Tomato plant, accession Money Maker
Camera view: bottom (45 deg); turntable rotation: 270 degrees
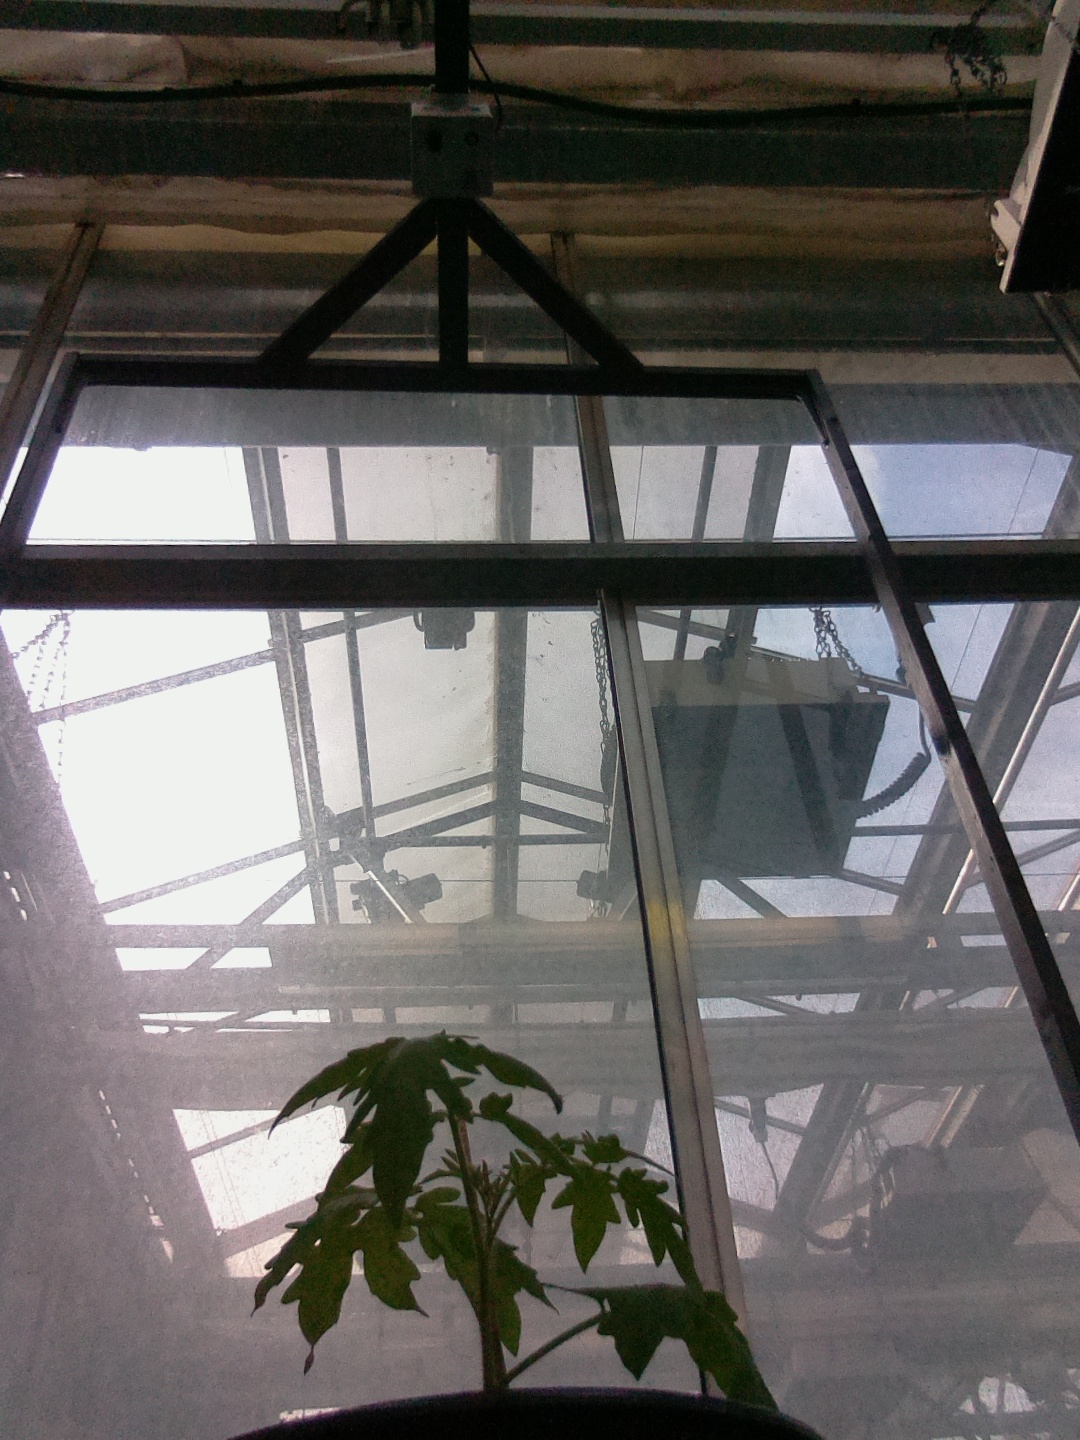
BBCH growth stage 13: 6 of true leaves visible